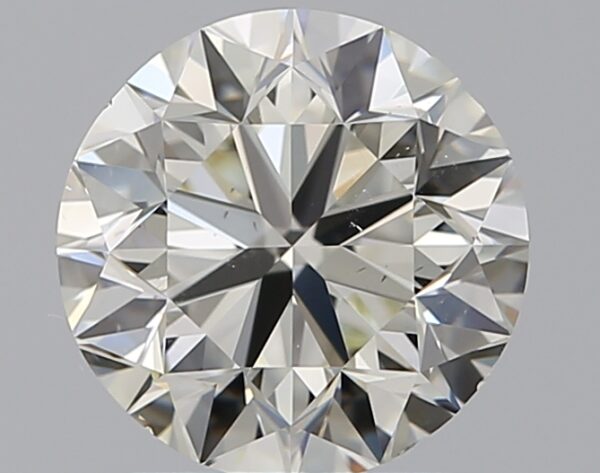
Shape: round
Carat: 1.5
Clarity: VS2
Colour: L
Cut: VG
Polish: EX
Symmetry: VG
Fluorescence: F
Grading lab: GIA
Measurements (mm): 7.06 x 7.16 x 4.61